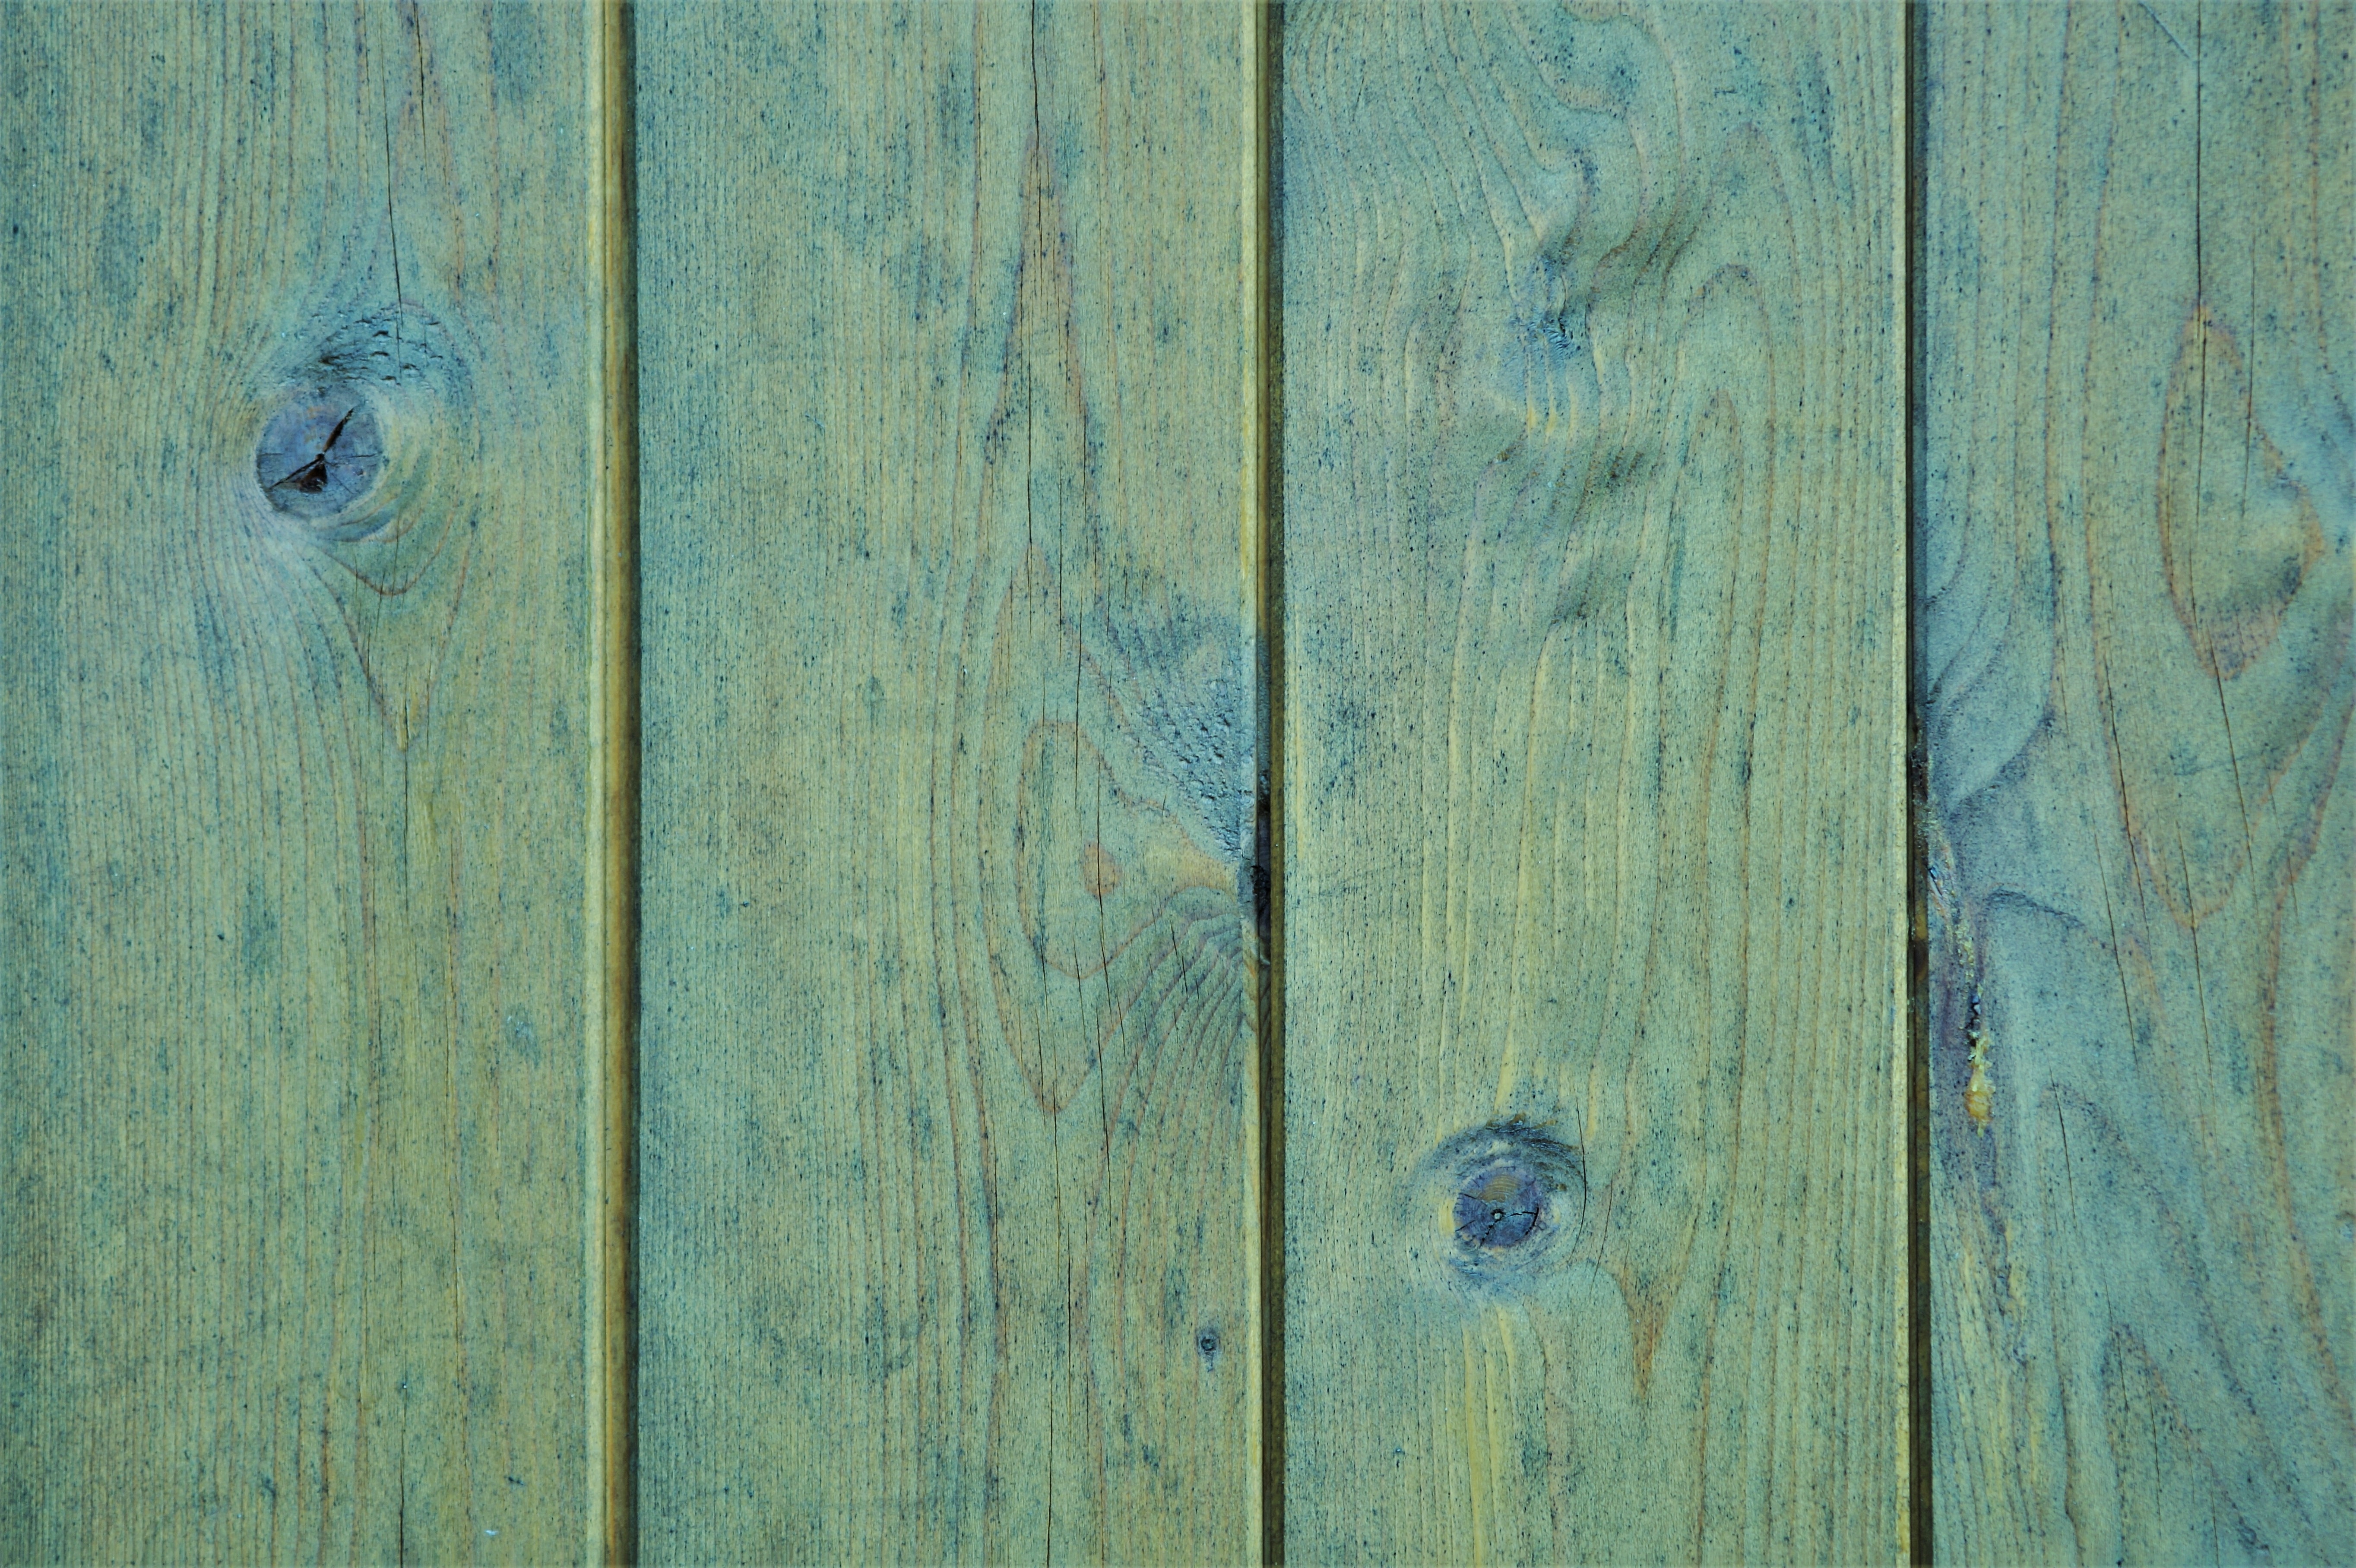
fence, structure, wood, grain, texture, plank, floor, old, wall, green, blue, door, surface, weathered, background, hardwood, boards, privacy, wooden wall, wood fence, wooden boards, wall boards, flooring, wood flooring, laminate flooring, wood stain